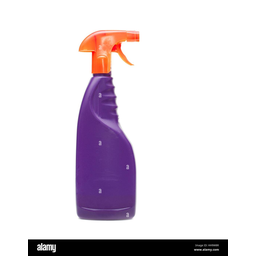
Label: plastic